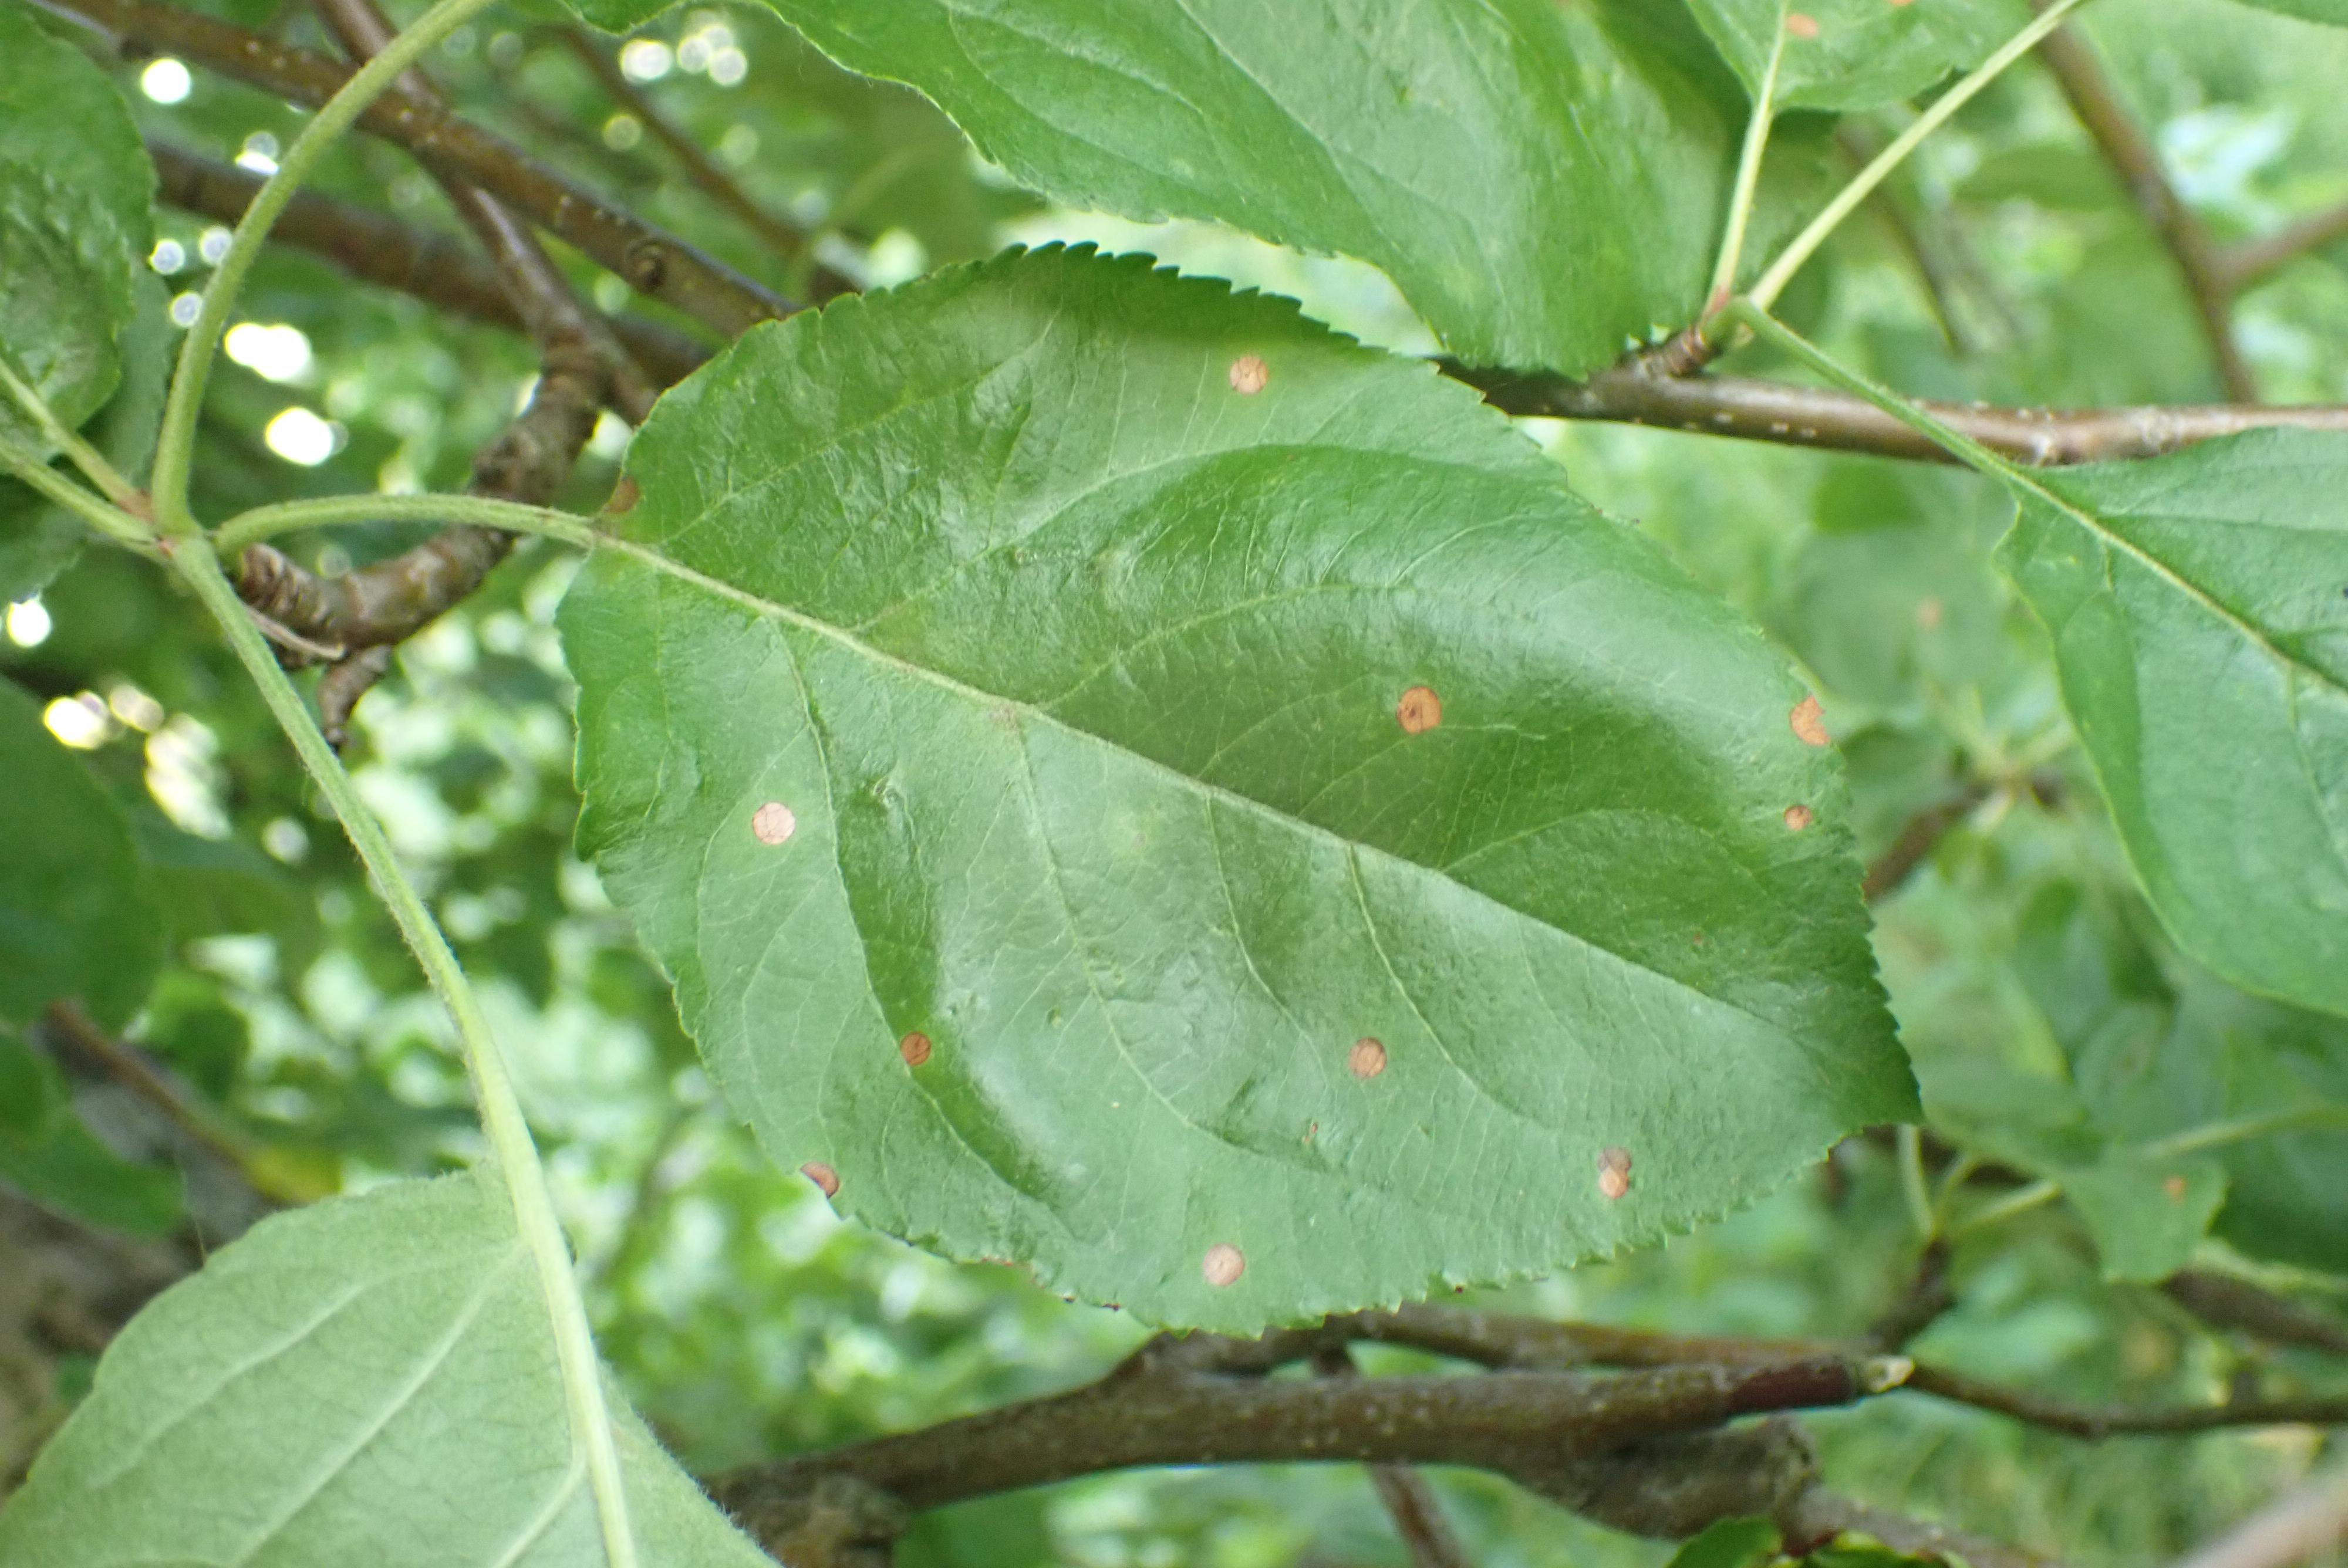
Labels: frog_eye_leaf_spot